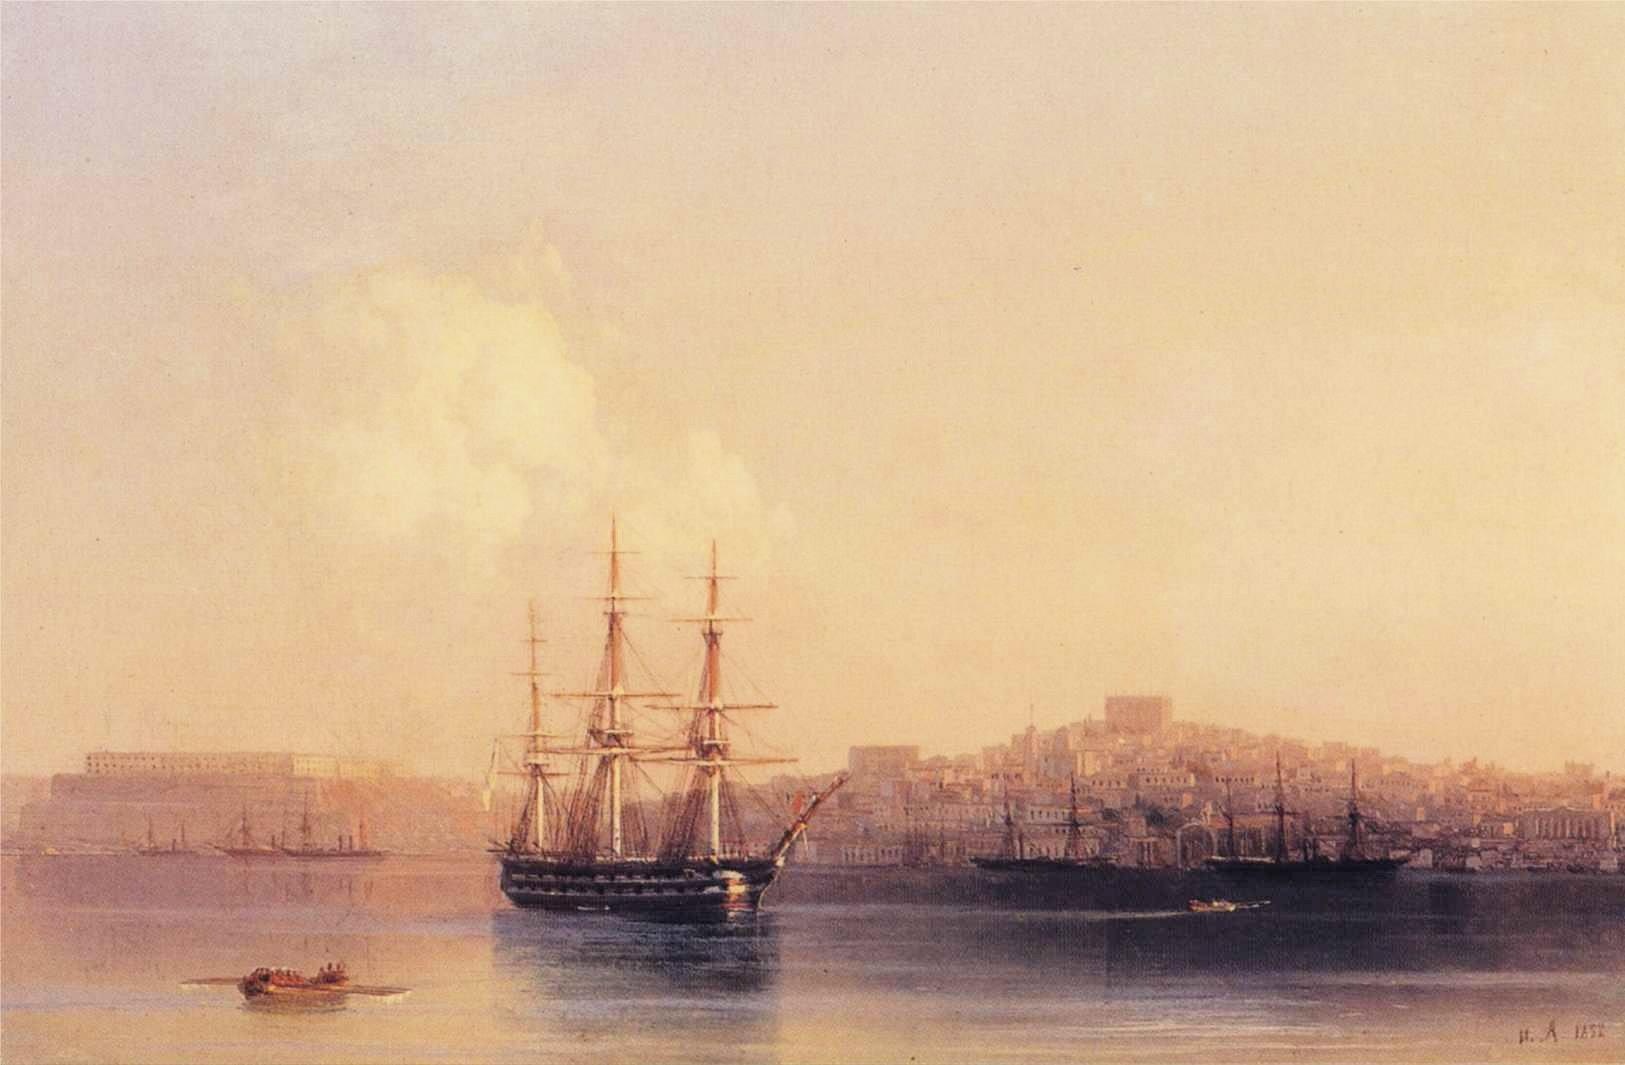
Sevastopol
Sevastopol Nome do artista: Ivan Aivazovsky Idade do artista: 82 (29 de julho de 1817 - 5 de maio de 1900) Nacionalidade do artista: russo Século: Século 19 Movimento artístico: Romantismo
Brand: Ivan Aivazovsky
Category: Arts & Entertainment > Hobbies & Creative Arts > Arts & Crafts > Art & Crafting Materials > Textiles > Crafting Canvas > Painting Canvas > Canvas Rolls